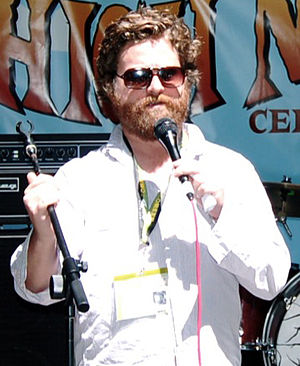
Zach Galifianakis
Galifianakis i Austin, Texas, 19 Marts, 2009
Zach Galifianakis, er en amerikansk komiker og skuespiller, bedst kendt for sin rolle som Alan Garner i den Golden-globe vindende komediefilm The Hangover fra 2009. Før Galifianakis medvirkede i Hangover, var han bedst kendt som stand-up komiker med en meget utraditionel stil, hvor han fortæller jokes, mens han spiller klaver. Han har også haft en lille rolle som "Dave the Bear" i What happens in Vegas.